SEAT

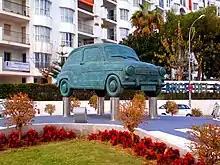
A monument in Spain for the SEAT 600, a symbol of the Spanish miracle

The construction works for SEAT's Zona Franca plant began in 1950, and the opening day came three years later on 5 June 1953, while in the meantime since 1951, the Spanish marque was starting preparations for setting up almost from scratch an entire supplier industry background. The first car in the marque's history to be produced was a SEAT 1400 model that came off the production line on 13 November 1953, with license plate B-87.223. In the following few months, the plant's production output and workforce significantly increased together with the implementation of locally made components in the production process to limit imports from one part and from another part to push the development of the almost nonexistent Spanish supplier industry and meet SEAT's assigned key role as the national carmaker in restoring the Spanish economy of post–World War II Spain. By 1954, the use of Spanish-made parts had risen to 93% of the total, and the factory was officially opened the next year on 5 May 1955. Nevertheless, the impact on Spanish society could not be seen immediately since the first model launched by SEAT was considered a luxury car, so it was highly priced and still not affordable to the average Spanish consumer. Consequently, SEAT needed a second, more economical model to compete against simpler, inexpensive designs that appeared in the local market, like the Biscúter, which seemed to suit better the unwealthy customers looking for a personal means of transport in a suffering economy.